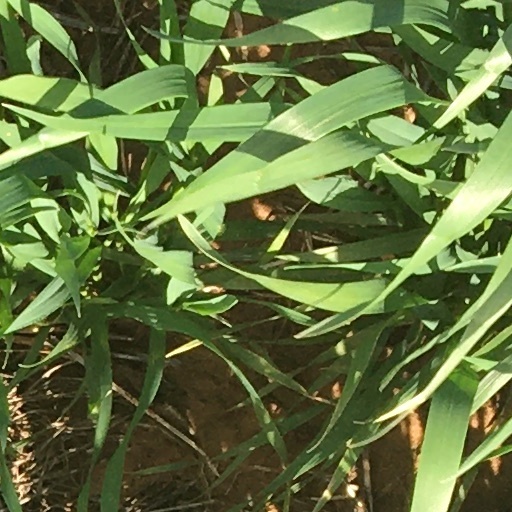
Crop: wheat